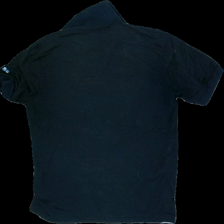
View: back
Type: T-shirt
Category: Men
Brand: Not in the list
Brand text on label: Sport master
Colors: Blue
Material: 62% Polyester 38% Cotton
Cut: Regular
Size: L
Season: All
Stains: Major
Price range: <50
Recommended usage: Export